Migron, Charente-Maritime

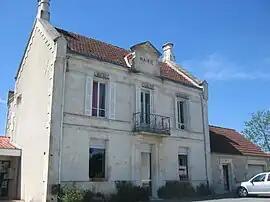
Town hall

Migron is a commune in the Charente-Maritime department in southwestern France.